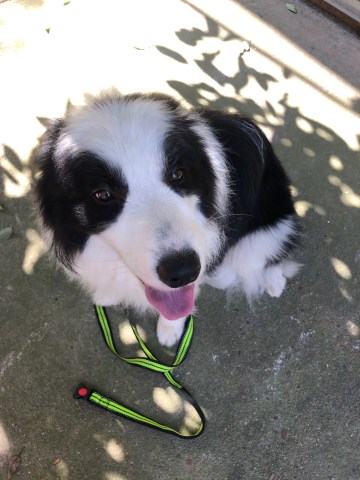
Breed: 2594-n000109-Border_collie